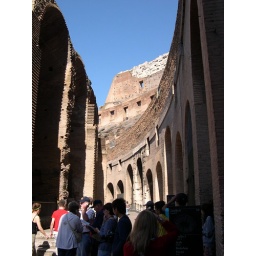
Inside the Colosseum. The holes in the faraway high wall were for wooden supports for stairs and such.